Nunatsiavut Assembly Building

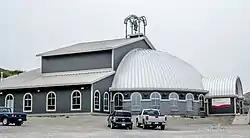

The Nunatsiavut Assembly Building in Hopedale, Newfoundland and Labrador is the seat of the autonomous Nunatsiavut Assembly.